Zac Farro

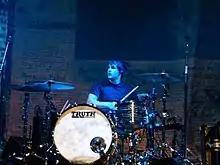
Farro playing with Truth drums in 2009

Two days after his departure from Paramore, Zac took part in a new project band called "Tunnel", releasing a new song called "Hide Your Eyes". The duo then renamed themselves "HalfNoise" due to other bands being named "Tunnel". The band featured Farro (drums, vocals) and Jason Clark (guitar, vocals).